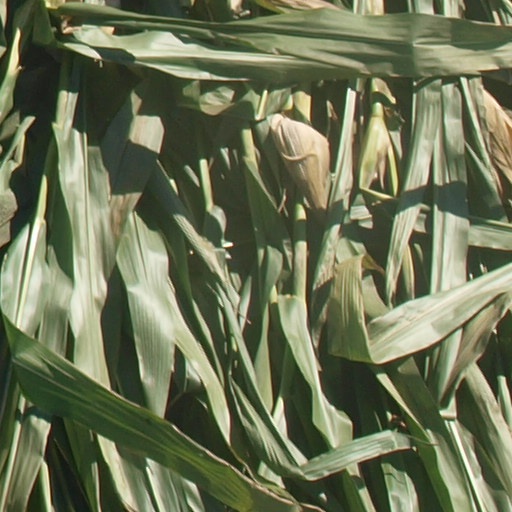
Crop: maize; corn